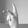
ASL letter: K